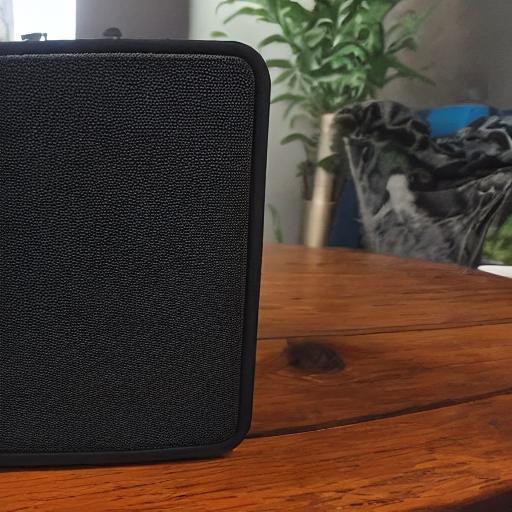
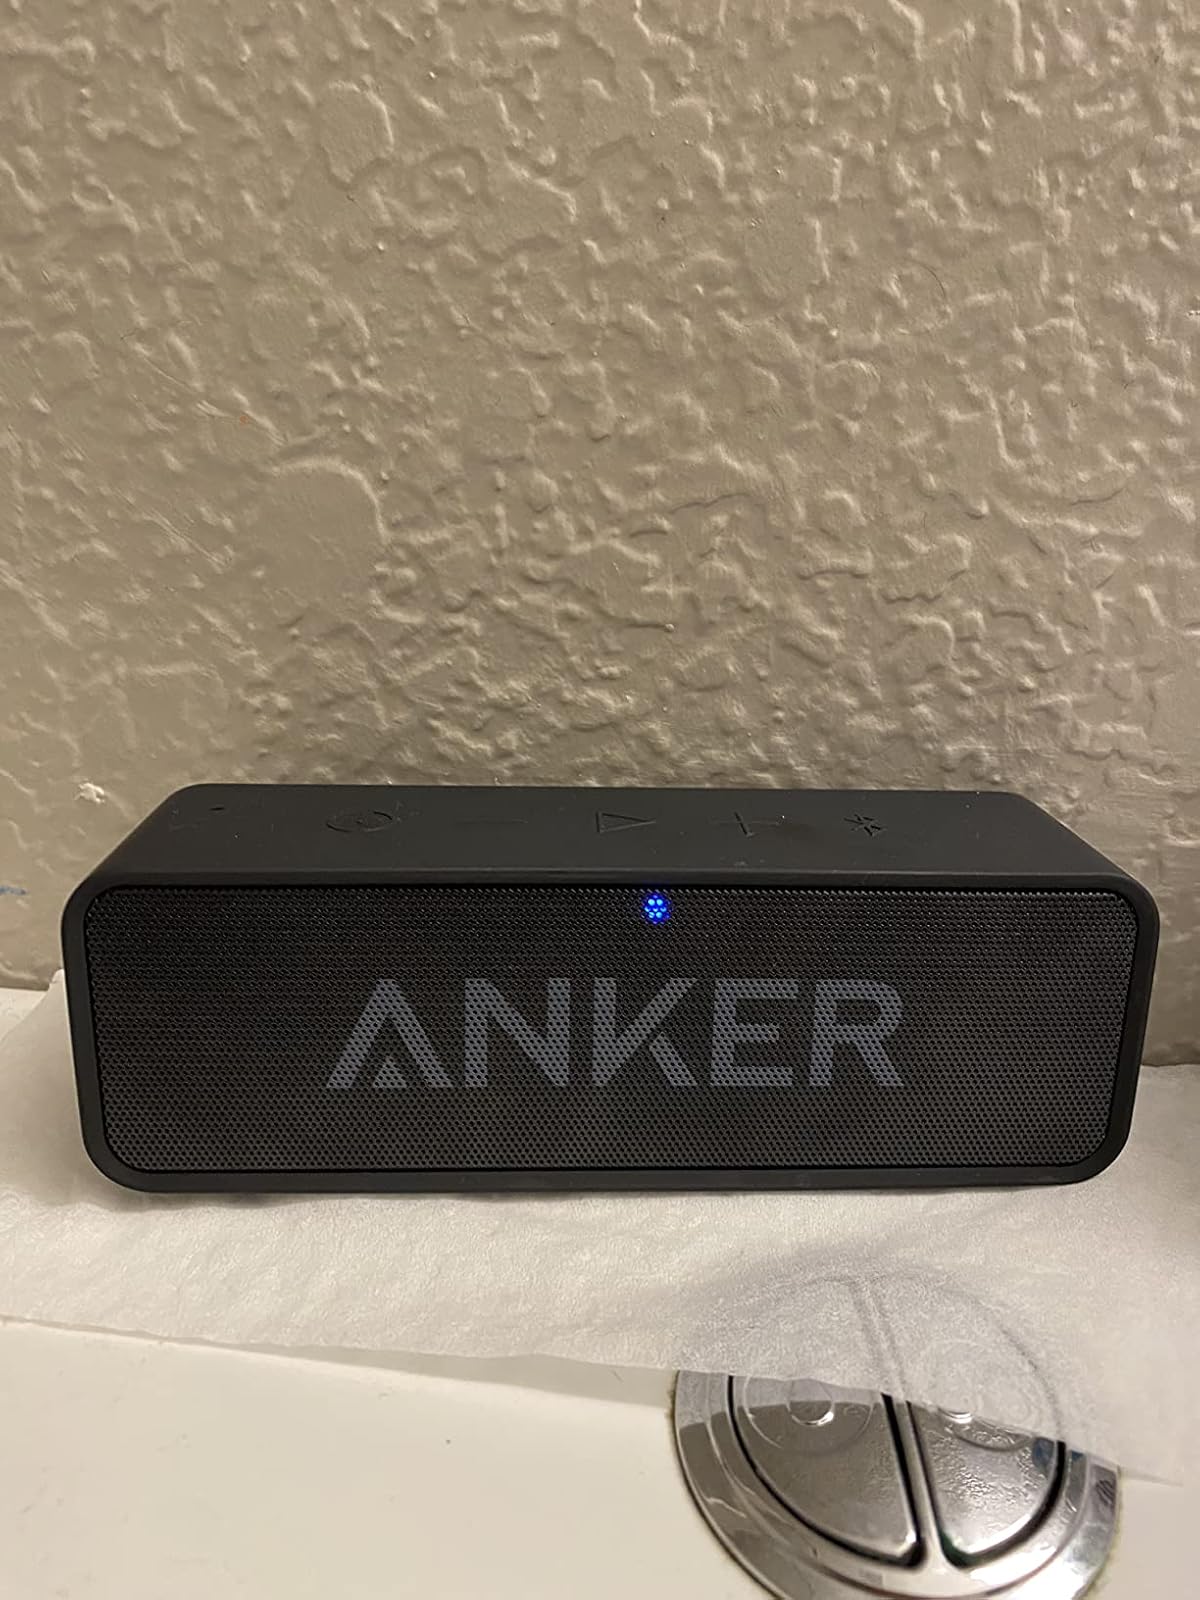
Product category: speaker
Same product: no